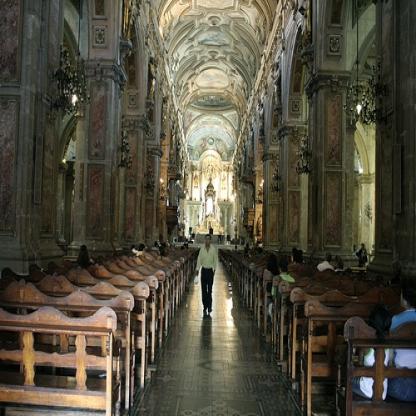
Scene: Indoor